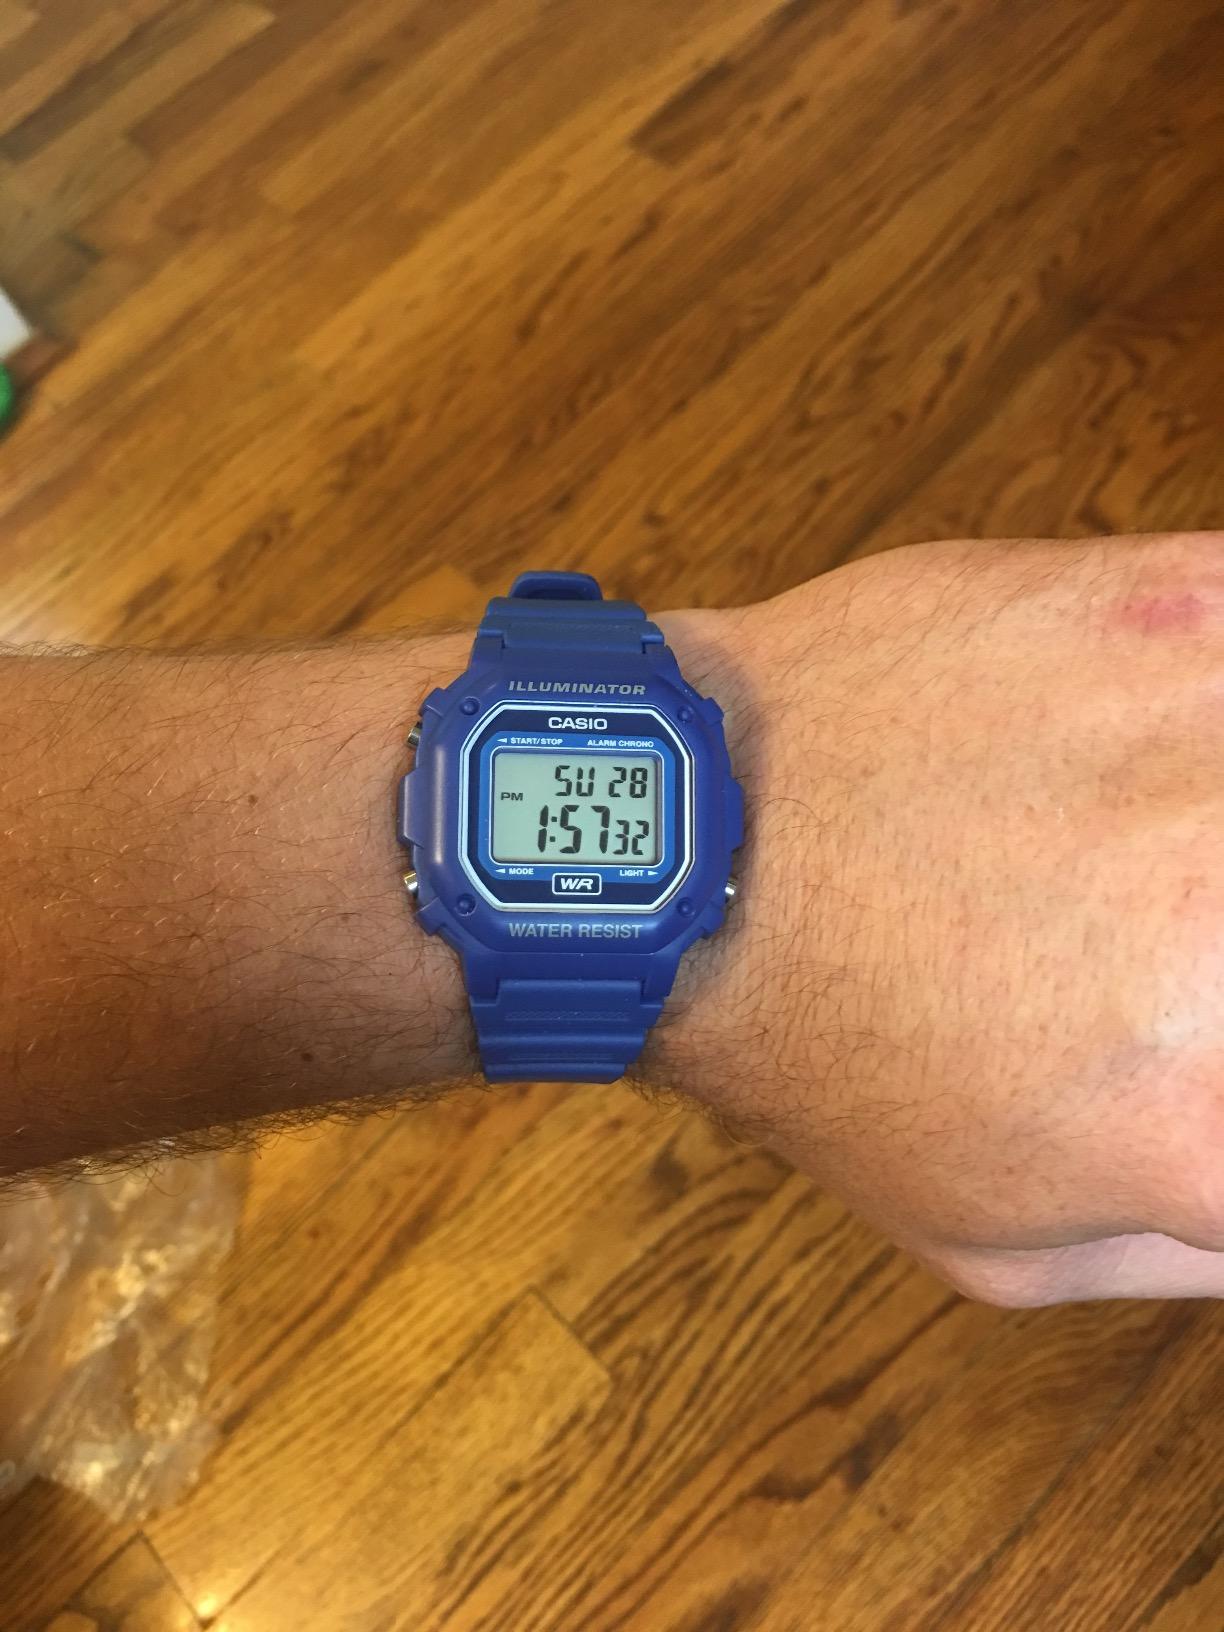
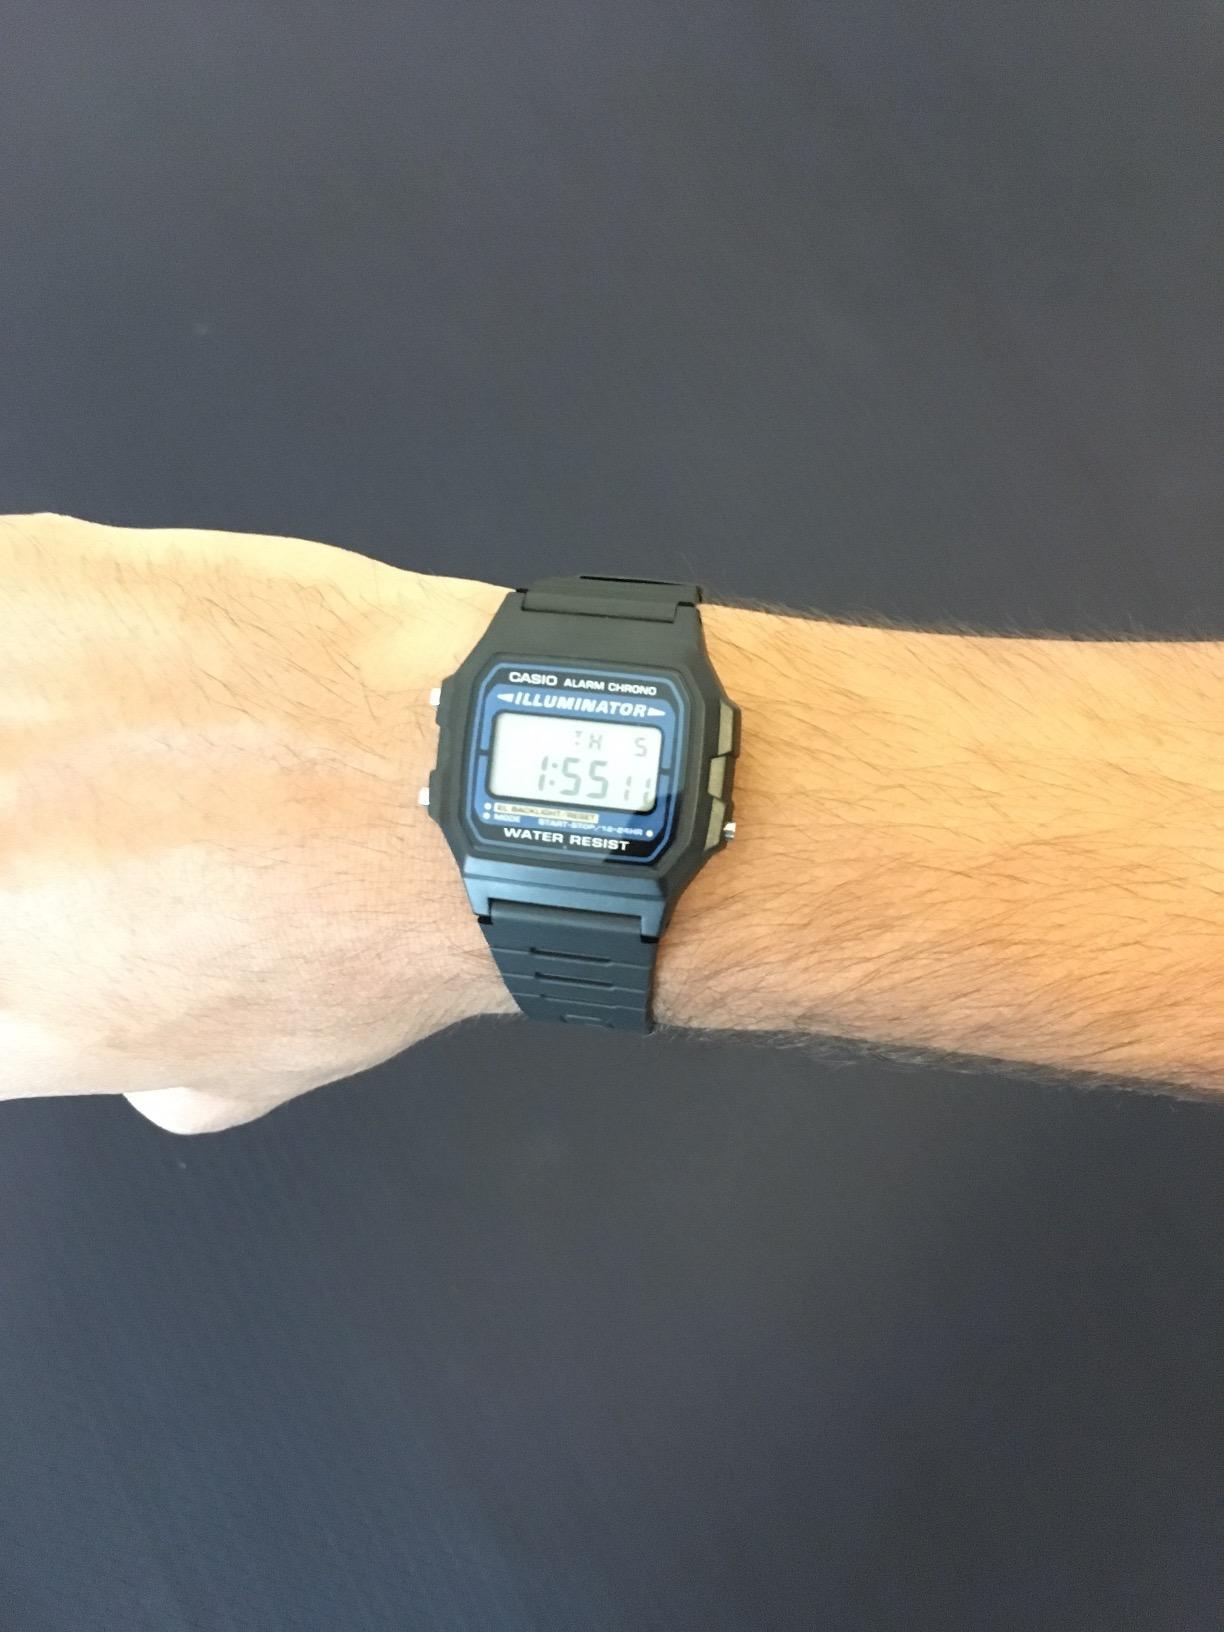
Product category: accessories_watch
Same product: no